Murad al-Daghistani

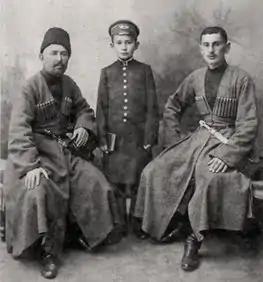
The family of a pioneering Iraqi photographer Murad ad-Dagestani. (From left) Grandfather Hasay, father, Abdul-Hamit, Hasay's cousin, Alimpasha

For subject matter, he drew on the street life and industry in and around the city of Mosul, especially life along the Tigris river. He always carried his camera, ready to capture a moment or event. At sunrise, he could be found at the riverside, where he loved to watch fishing boats and attempted to capture the fisherman at work. In his studio, he produced more creative portraits of dervishes, tribal men and everyday people.